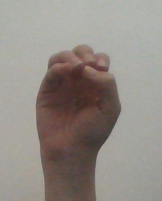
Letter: ha